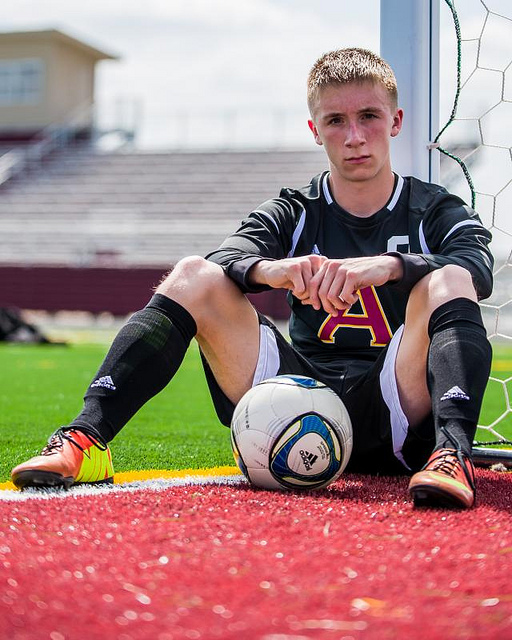
một người đàn ông đang ngồi cùng quả bóng ở cạnh khung thành